Esterházy

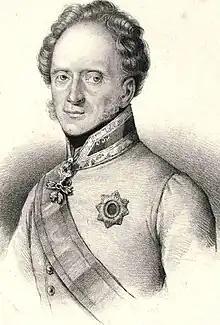
Prince Paul Anton III [Pál Antal] (1786–1866)

The family encountered financial trouble during his reign, and (according to the "Encyclopædia Britannica" Eleventh Edition), "the last years of his life were spent in comparative poverty and isolation, as even the Esterházy-Forchtenstein estates were unequal to the burden of supporting his fabulous extravagance and had to be placed in the hands of curators."